Brandon Creek

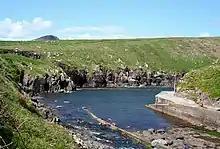
Pier at Brandon Creek

Brandon Creek is a small village located on the Dingle Peninsula, Ireland. The nearest town is Dingle, 13 km to the south via the R549 road.